Marine life

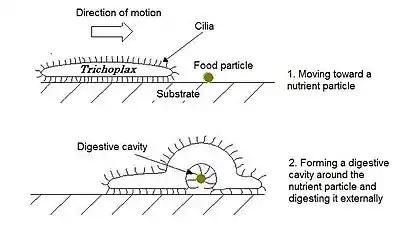
Crawling motility and food uptake by "T. adhaerens"

"Trichoplax" is a small, flattened, animal about one mm across and usually about 25 μm thick. Like the amoebae they superficially resemble, they continually change their external shape. In addition, spherical phases occasionally form which may facilitate movement. "Trichoplax" lacks tissues and organs. There is no manifest body symmetry, so it is not possible to distinguish anterior from posterior or left from right. It is made up of a few thousand cells of six types in three distinct layers. The outer layer of simple epithelial cells bear cilia which the animal uses to help it creep along the seafloor. "Trichoplax" feed by engulfing and absorbing food particles – mainly microbes and organic detritus – with their underside.